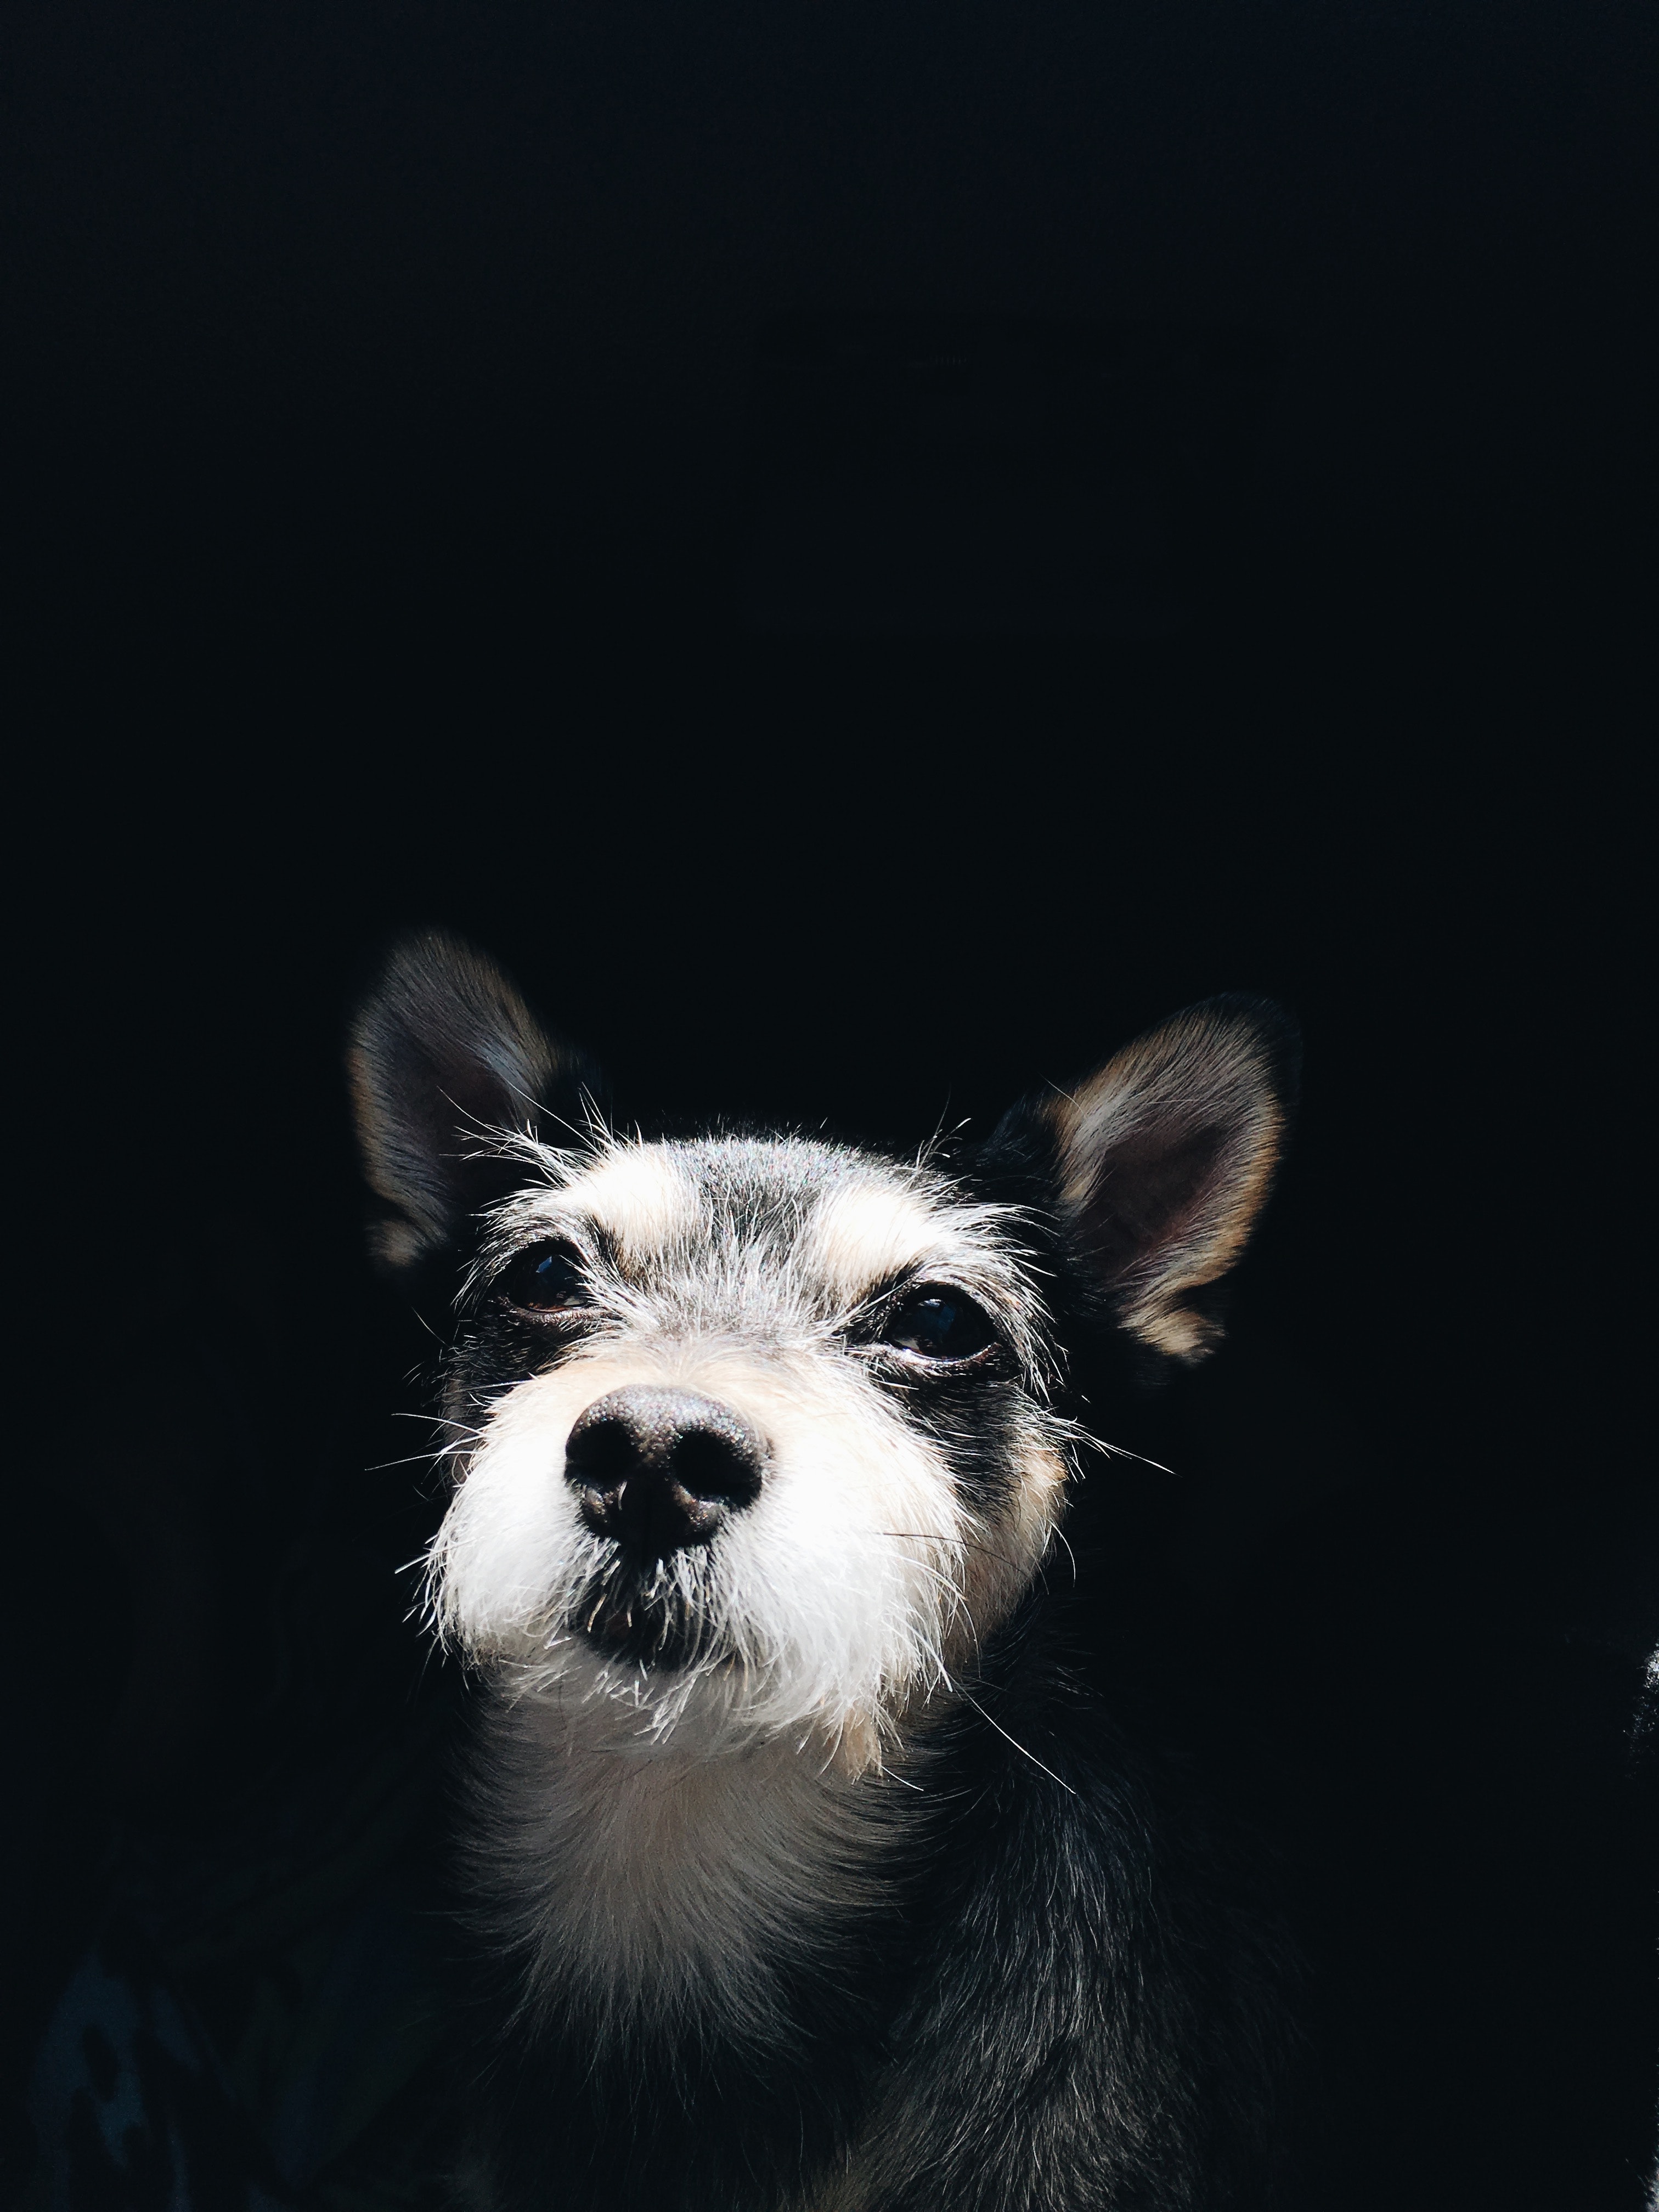
mammal, dog, canidae, dog breed, puppy, snout, ear, carnivore, sky, whiskers, black and white, monochrome, companion dog, miniature schnauzer, yorkshire terrier, schnauzer, terrier, toy dog